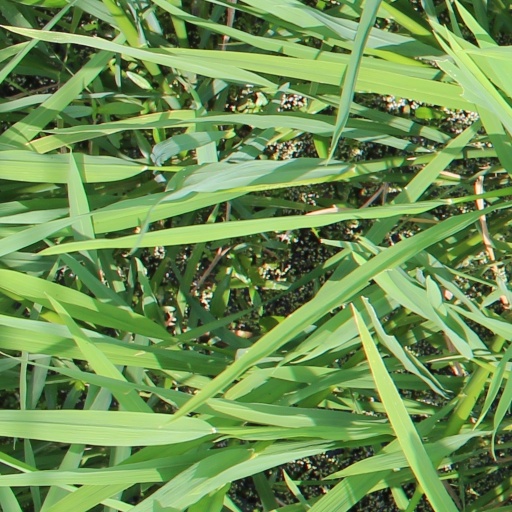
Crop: rice